Noto-Kashima Station

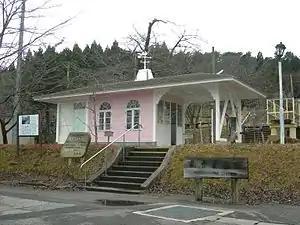
Noto-Kashima Station in March 2010

Noto-Kashiima Station is served by the Noto Railway Nanao Line between and , and is 26.8 km from the starting point of the line at .